Cavalia

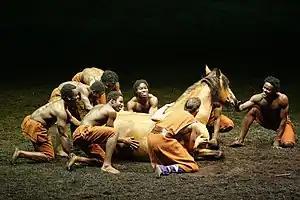

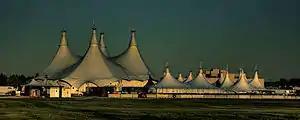
The Big Top in Edmonton (2012)

Cavalia summarizes the show as depicting "horses and humans leaving together to meet a world between dream and reality by traveling through the great wonders that nature has offered, deserts, waterfalls, canyons, and glaciers." This second show portrays equestrian arts, acrobatics, music, multimedia projections, and special effects under one Big Top. It features some 300 different costumes. Non-riders do acrobatics and sing West African songs.